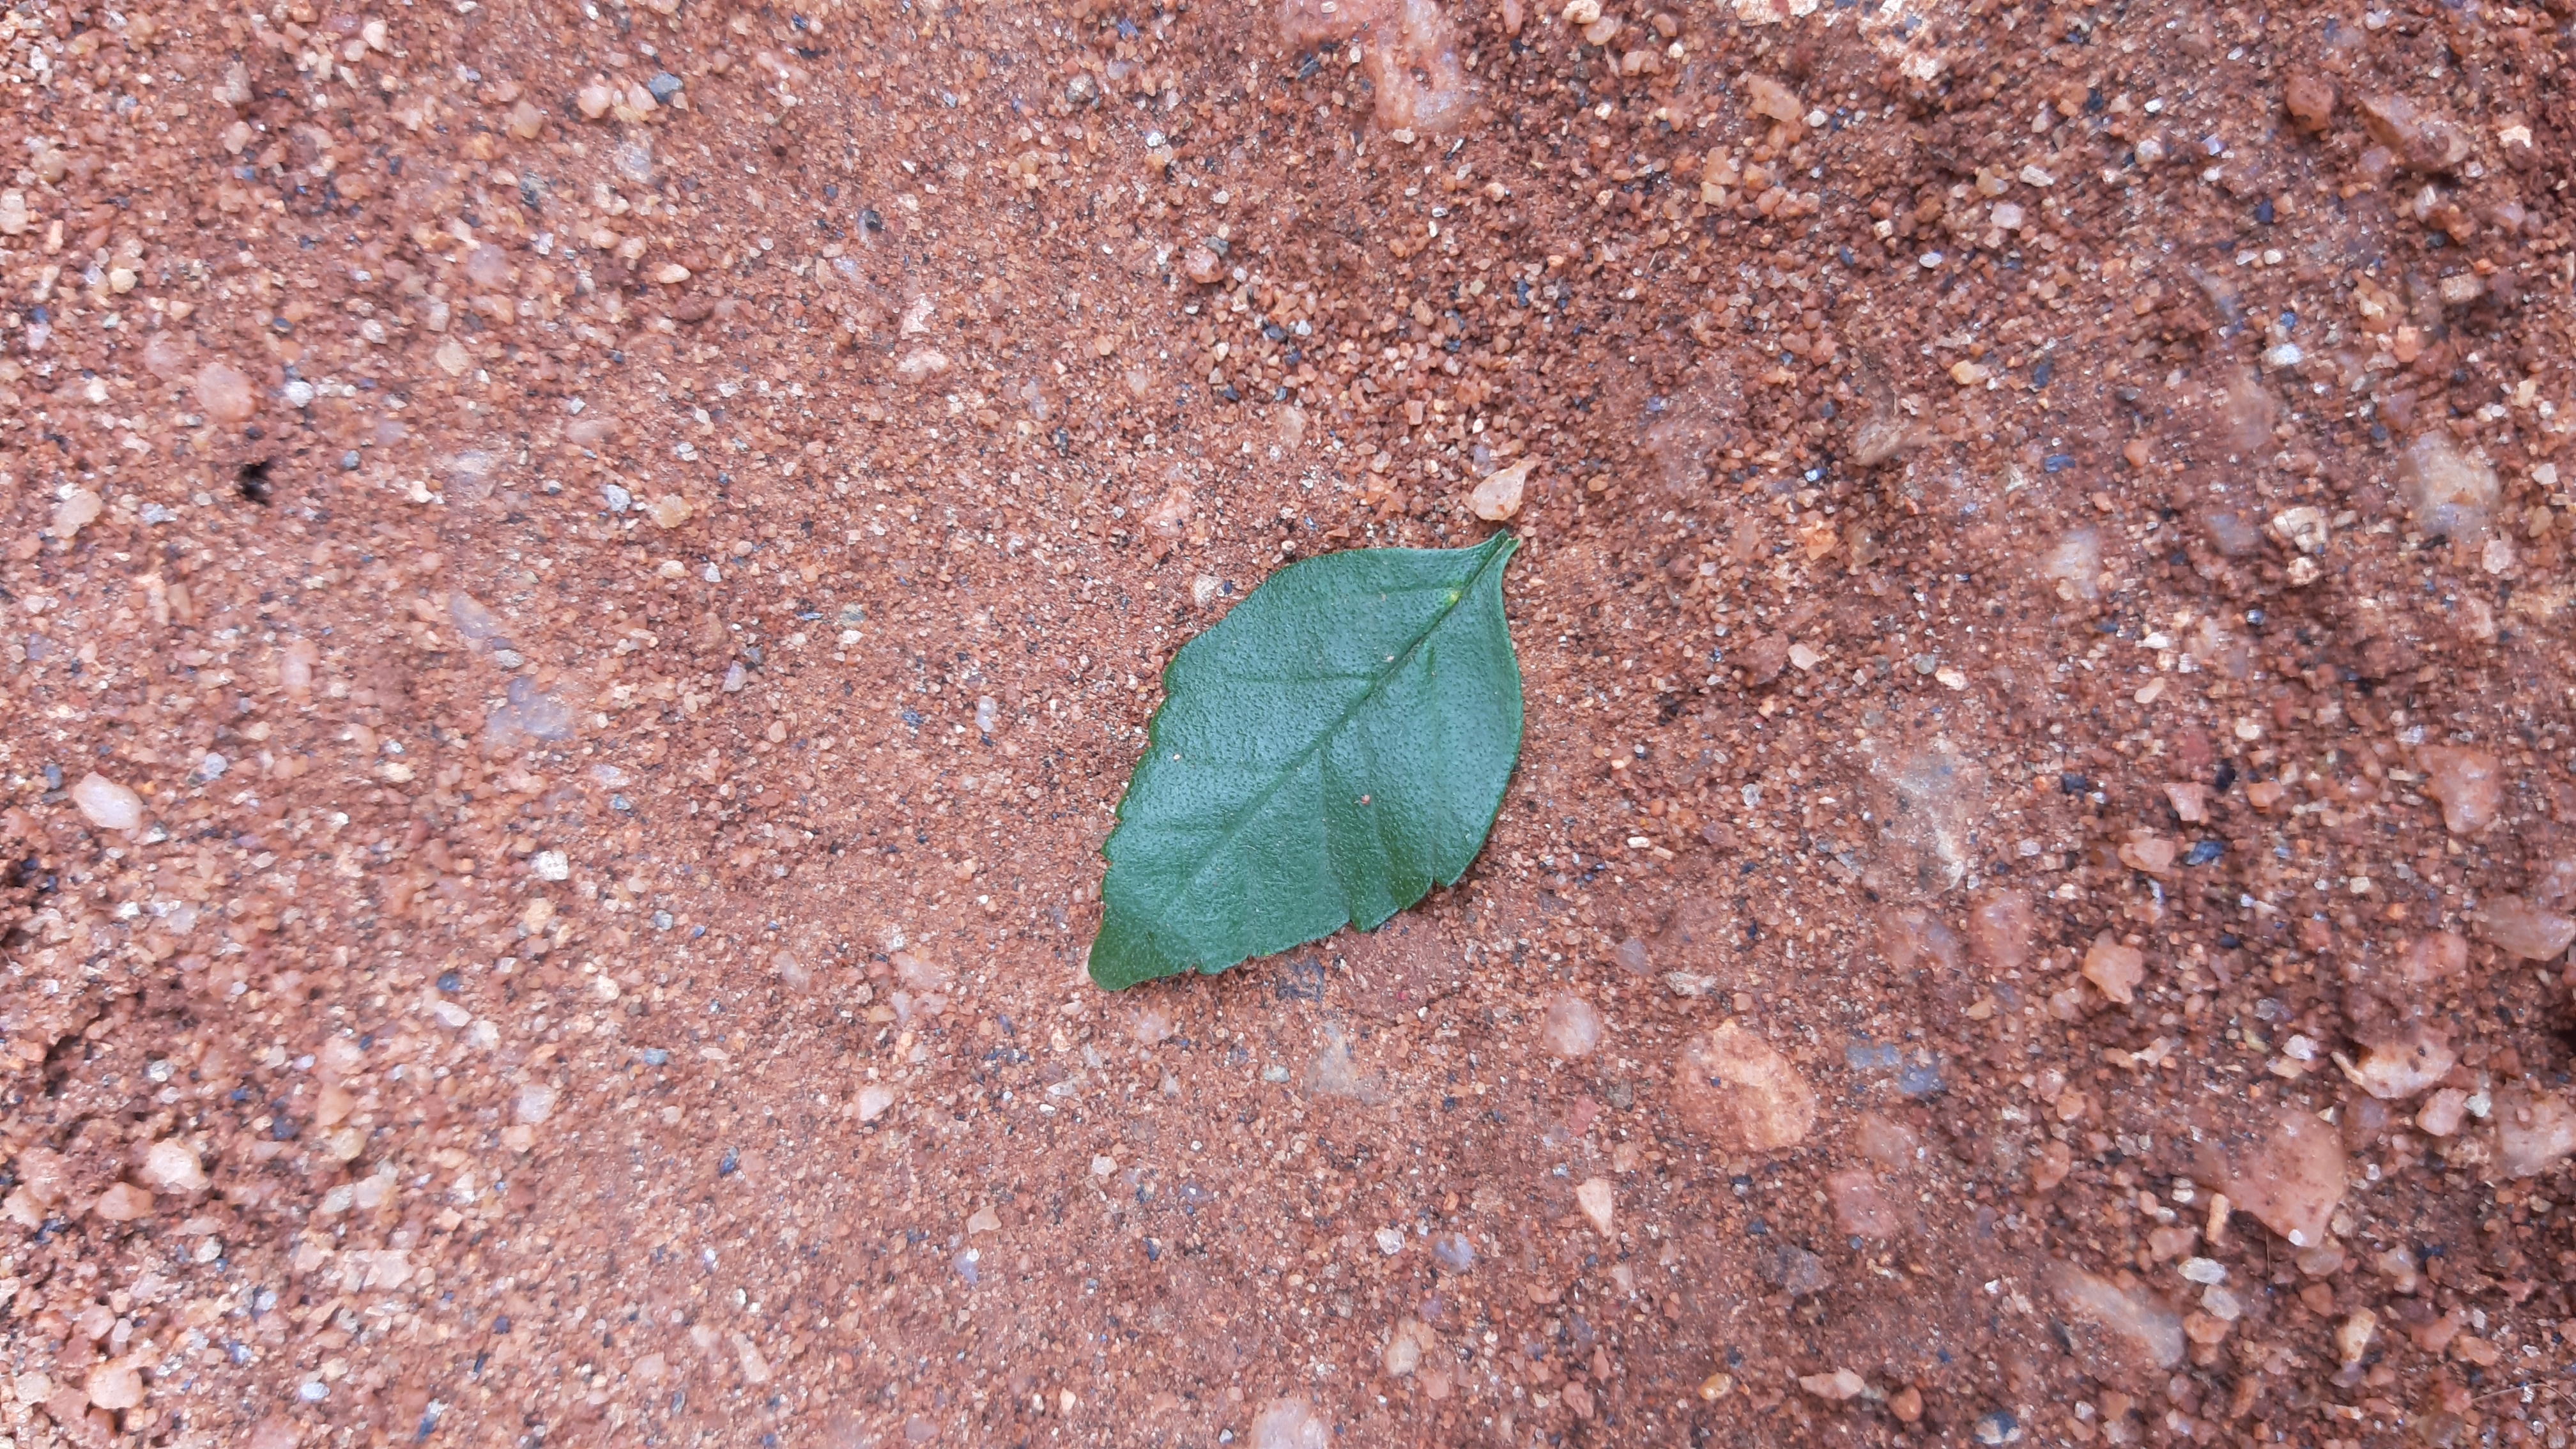
Plant: Tecoma